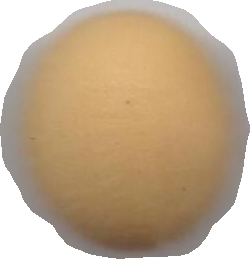
Variety: Dega